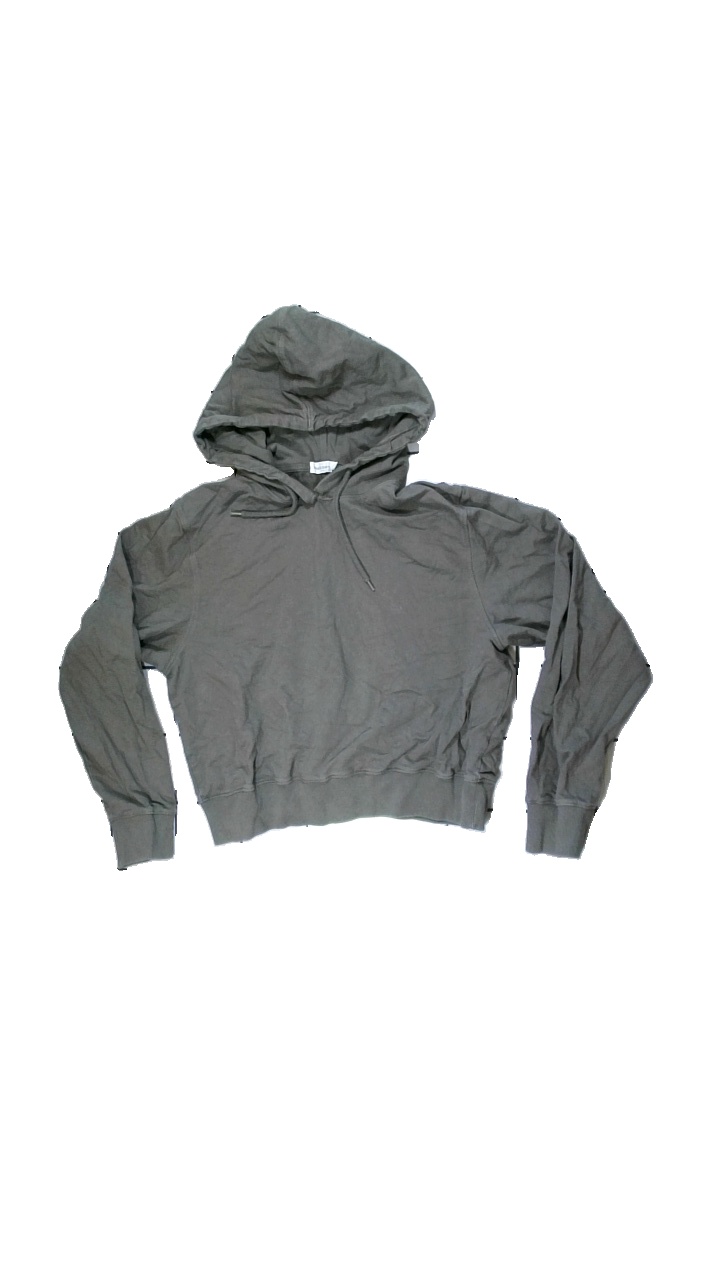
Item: Hoodie (Ladies)
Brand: Bread & Boxers
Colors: Green
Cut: Regular, Cropped
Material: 100% cotton
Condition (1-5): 3
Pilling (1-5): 5
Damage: ripped seams
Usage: Recycle
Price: <50